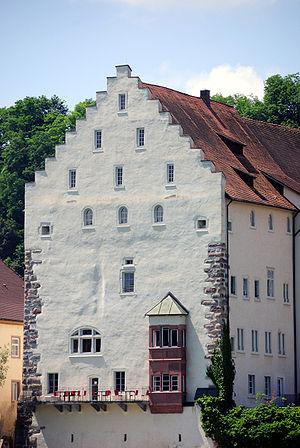
Le château de Beuggen, mentionné sous Buchem, Buchein, Büken Bivcheim Beukheim ou Beuken est situé à 20 km à l'est de Bâle, sur la rive bade-wurtembergeoise du Rhin, sur le territoire de la ville de Rheinfelden dans l'arrondissement de Lörrach. Construit par l'ordre teutonique, il fut, de 1288 à 1455, le siège du bailliage teutonique de Souabe, Alsace et Bourgogne. Il est aujourd’hui le plus ancien édifice cet ordre encore en place. Après la dissolution de l'ordre en 1806, le château fut utilisé deux ans comme hôpital pendant les guerres de libération contre Napoléon. Selon une théorie, Kaspar Hauser, dont l'identité est obscure, y aurait vécu un an et demi, entre 1815 et 1816. De 1820 à 1980, il a servi de foyer pour enfants. Aujourd'hui le château de Beuggen sert de lieu de rencontre et de réunion à l'Église évangélique luthérienne en Bade et accueille divers événements.